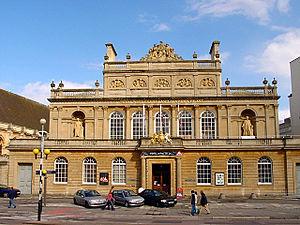
Cette liste des musées de la city, la zone d'autorité unitaire et le comté cérémoniel de Bristol contient des musées qui sont définis dans ce contexte comme des institutions qui recueillent et soignent des objets d'intérêt culturel, artistique, scientifique ou historique. Leurs collections ou expositions connexes disponibles pour la consultation publique. Sont également inclus les galeries d'art à but non lucratif et les galeries d'art universitaires. Les musées virtuels ne sont pas inclus.